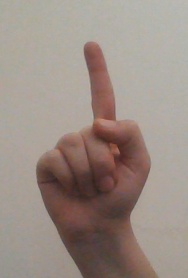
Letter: bb